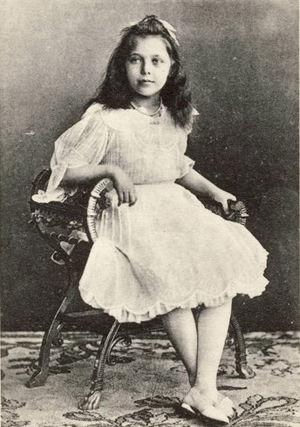
Élisabeth Marie Alice Victoria de Hesse-Darmstadt, princesse de Hesse et du Rhin était la fille unique que le grand-duc Ernest Louis de Hesse-Darmsdadt eut de son premier mariage avec la princesse Victoria Mélita de Saxe-Cobourg-Gotha. Elle a été nommée d'après son arrière-grand-mère paternelle, née princesse Élisabeth de Prusse. Sa tante paternelle, la princesse Élisabeth de Hesse-Darmstadt avait également le même prénom et était également surnommée Ella. Sa mort prématurée aurait été causée par un plat empoisonné destiné à son oncle, le tsar Nicolas II de Russie. Mais cette thèse a été réfutée par le médecin de la cour qui dit qu'elle serait morte de la typhoïde, probablement causée lorsqu'elle a bu un verre d'eau à une source contaminée.